Answer in natural language. Considering the relative positions, where is brown square dining table with respect to blue colour armchair? Choose between the following options: right or left
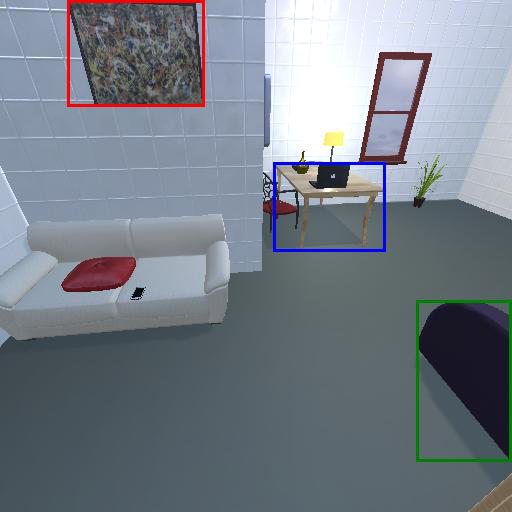
<answer>left</answer>